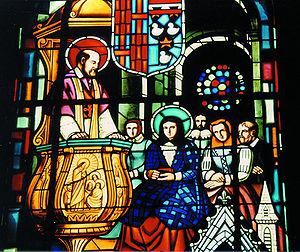
fr:Jeanne de Chantal
La cathédrale Saint-Pierre-aux-Liens est la cathédrale catholique d'Annecy, dans le département de Haute-Savoie et siège du diocèse d'Annecy. Elle a été classée monument historique par arrêté du 30 octobre 1906.